Southern Pacific 745

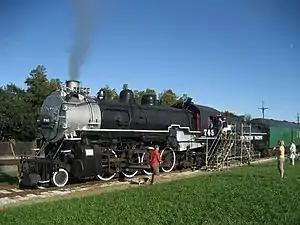
SP 745 receiving visitors at "The Butterfly", Audubon Park, New Orleans, 2007

Southern Pacific 745 is a preserved steam locomotive that was fabricated at the Southern Pacific Railroad's Algiers Shops at Algiers Point directly across the Mississippi River from New Orleans. With a 2-8-2 wheel configuration, 745 was built as a freight engine for the Southern Pacific Railroad Company. The locomotive returned to service in 2004 after a restoration period. It is currently the only operating steam locomotive in Louisiana. After being located in Jefferson, Louisiana for many years, it was moved to the Timbermill Museum in nearby Garyville since late 2022.